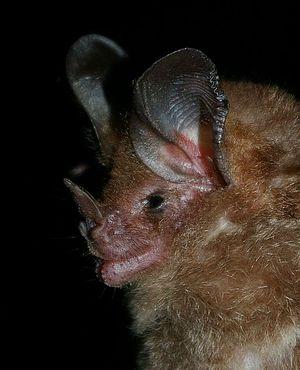
Tonatia est un genre de chauves-souris.